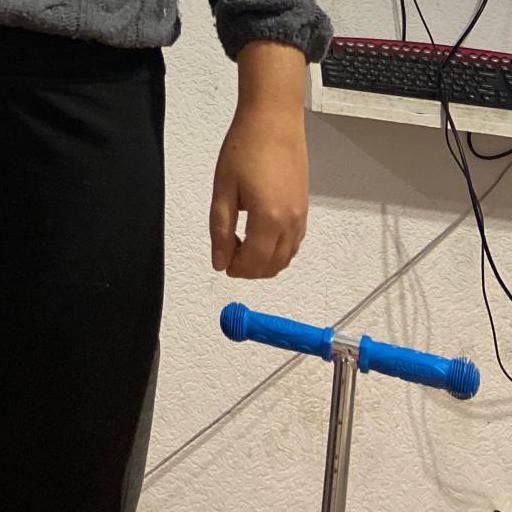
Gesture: no_gesture